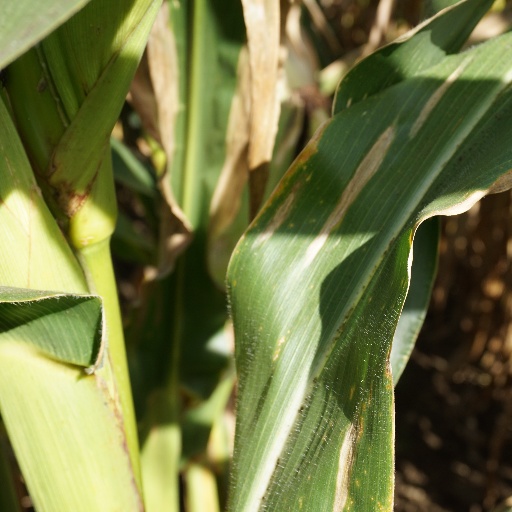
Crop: maize; corn